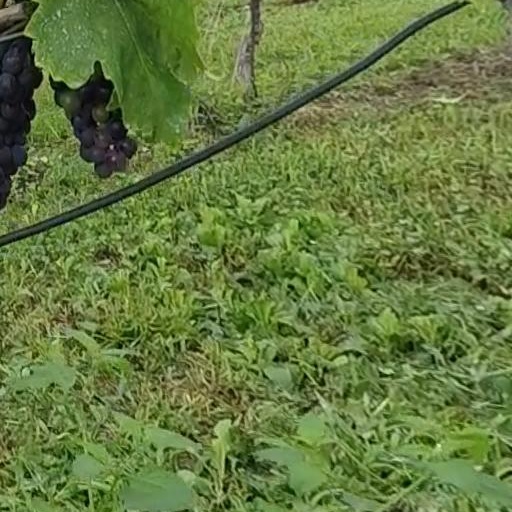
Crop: grape